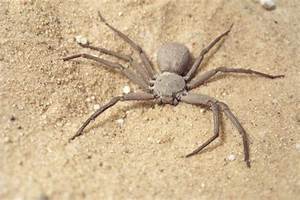
Label: ragno